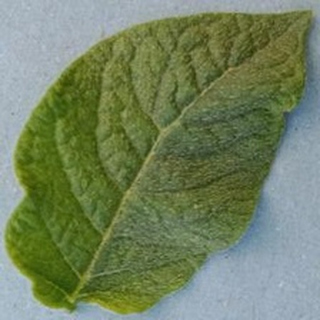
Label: healthy_potato